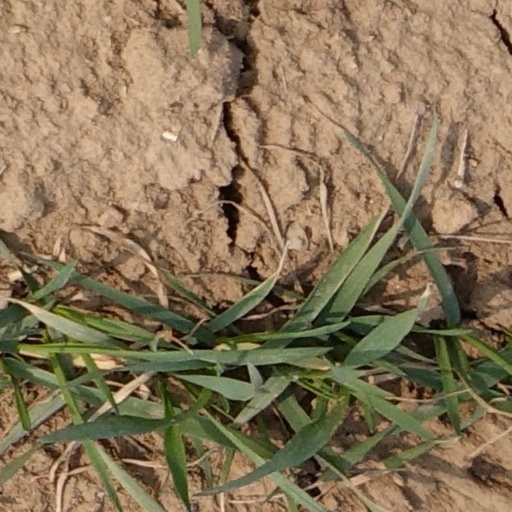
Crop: wheat